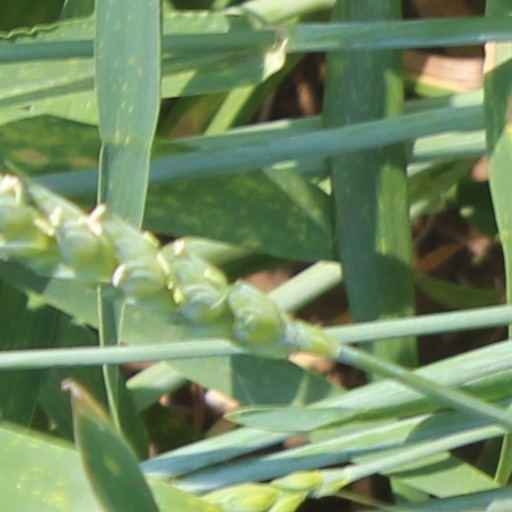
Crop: wheat